John Patrick Foley

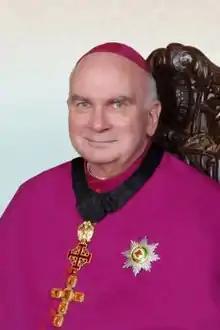

John Patrick Foley (November 11, 1935 – December 11, 2011) was an American cardinal of the Roman Catholic Church. From 2007 until 2011, he was Grand Master of the Equestrian Order of the Holy Sepulchre of Jerusalem, an order of knighthood under papal protection, having previously served as President of the Pontifical Council for Social Communications from 1984 to 2007. He was elevated to the cardinalate in 2007. He provided the commentary for the American television viewers of the Christmas Midnight Mass from St Peter's Basilica, Rome. However, in 2009, he retired from that role after 25 years. The commentary was taken over by Monsignor Thomas Powers of the Diocese of Bridgeport, Connecticut, an official in the Congregation for Bishops.